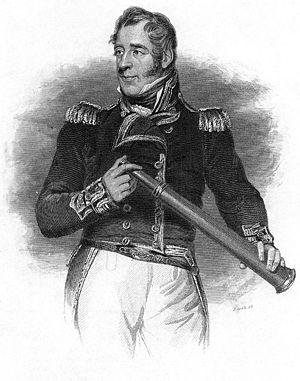
Frank Abney Hastings fut un marin britannique et un philhellène. Cadet d'une famille noble anglaise, Frank Abney Hastings fit une carrière dans la Royal Navy. Il participa ainsi à la bataille de Trafalgar, à tout juste onze ans. Il fut chassé de la Royal Navy en 1819, alors même qu'il venait de prendre son premier commandement. Dès 1821, il s'engagea aux côtés des Grecs dans leur guerre d'indépendance contre l'Empire ottoman. À l'été 1822, il participa à l'expédition navale qui devait venger le massacre de Chios. Il fut le témoin des dernières exactions ottomanes sur l'île. Il prit ensuite part au siège de Nauplie. Il recruta à cette occasion sa propre troupe et en 1823 participa aux combats en Crète.
La bataille du convoi de Malte était un engagement naval faisant partie des guerres de la Révolution française. Il eut lieu le 18 février 1800, durant le siège de Malte. La garnison française de la ville maltaise de La Valette était assiégée depuis dix-huit mois. Elle était bloquée du côté des terres par une armée composée de Britanniques, Portugais, et de troupes irrégulières maltaises. Du côté de la mer, un escadron de la Royal Navy britannique était présent, placé sous le commandement global de Lord Nelson depuis sa base sicilienne de Palerme. En février 1800, le gouvernement napolitain remplaça les troupes portugaises par les siennes, et les soldats furent amenés à Malte par Nelson et Lord Keith, arrivant le 17 février. Depuis le début des années 1800, la garnison française manquait cruellement de vivres. Dans un effort désespéré pour ravitailler la garnison, un convoi, sous le commandement du contre-amiral Jean-Baptiste Perrée, fut organisé à Toulon, chargé de vivres, d'armement et de renforts pour La Valette. Le 17 février, le convoi français approchait Malte depuis le sud-est, espérant longer la côte et échapper au blocus de l'escadron britannique.
La Guerre d’indépendance de l’Argentine, aussi appelée Guerre des Provinces unies du Río de la Plata est l’ensemble des batailles et campagnes militaires qui, dans le cadre des guerres d’indépendance hispanoaméricaines, eurent lieu en Amérique du Sud et auxquelles prirent part des forces militaires des Provinces unies du Río de la Plata, État qui succéda à la Vice-royauté du Río de la Plata et fut le prédécesseur de la République d’Argentine.
La bataille de Phalère est une bataille de la guerre d'indépendance grecque qui se déroula le 6 mai 1827 à Phalère dans le cadre des combats pour Athènes. L'initiative du combat revint aux forces grecques commandées par les philhellènes engagés par l'État grec, Richard Church et Thomas Cochrane, dans le but de contraindre les troupes ottomanes de Mehmet Rechid Pacha à lever le siège qu'elles imposaient aux troupes grecques réfugiées dans l'Acropole d'Athènes. En effet, si la ville en tant que telle n'avait aucune importance politique, sa forteresse, l'Acropole, était en revanche un enjeu stratégique. Cependant, Thomas Cochrane et Yeóryios Karaïskákis s'opposèrent, jusqu'à la mort de ce dernier, quant à la tactique à adopter.
Comte de Dundonald est un titre de la pairie d'Écosse.
Le siège de Roses ou siège de Rosas se déroula du 7 novembre au 5 décembre 1808. Il opposa un corps d'armée franco-italien commandé par le général de division Laurent de Gouvion-Saint-Cyr à la garnison anglo-espagnole de la ville dirigée par le colonel Peter O'Daly. La citadelle capitula après un mois de siège, livrant plus de 2 000 prisonniers aux assaillants.